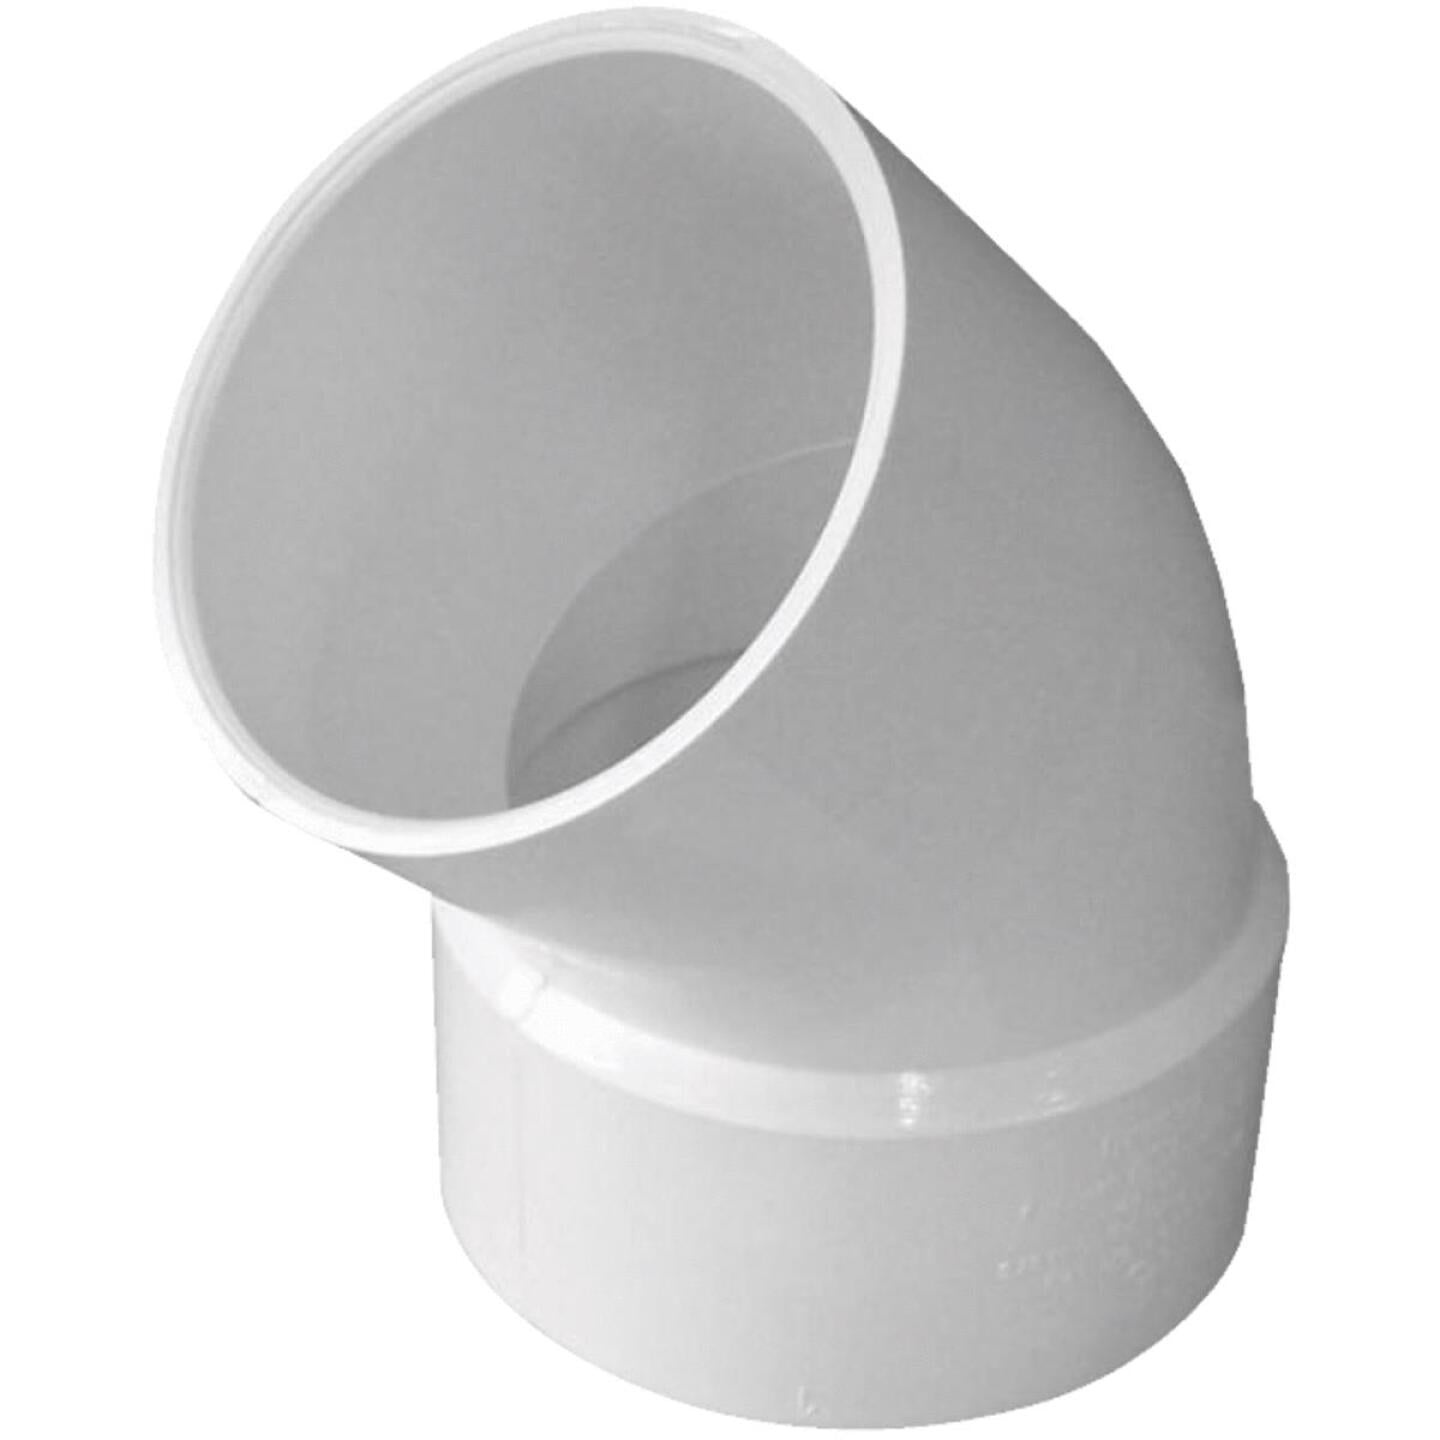
IPEX Canplas SDR 35 45 Degree 3 In. PVC Sewer and Drain Elbow Street (1/8 Bend)
Used in a PVC Sewer & Drain piping system when a 45 degree (1/8) change of direction is needed. Hub end connects to pipe and spigot end connects to a fitting hub. BENEFITS compared to other sewer and drain piping systems: Costs less to operate Greater hydraulic efficiency Life cycle (50+ years) APPLICATIONS: Building sanitary, storm and landscape drainage Foundation perimeter drains Septic field installations Unless otherwise noted, products are approved / listed by CSA International, NSF and IAPMO to standards that include: CSA B181.2, IAPMO IS5, IGC 166-2001, ASTM D1784, D2729, D3034
Brand: IPEX
Category: Hardware > Plumbing > Plumbing Pipes > Drain Pipes